Frants Diderik Bøe

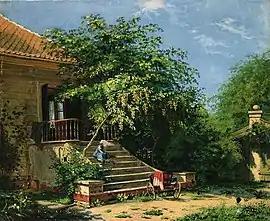
"Hagetrapp ved Blegedammen", 1892

Frants Diderik Bøe (28 May 1820 - 13 November 1891) was a Norwegian painter, who specialized in still life and landscapes.